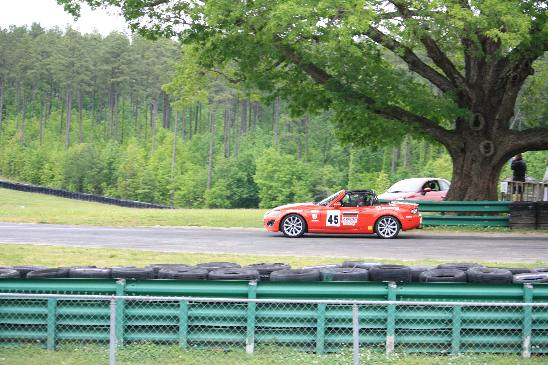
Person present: No